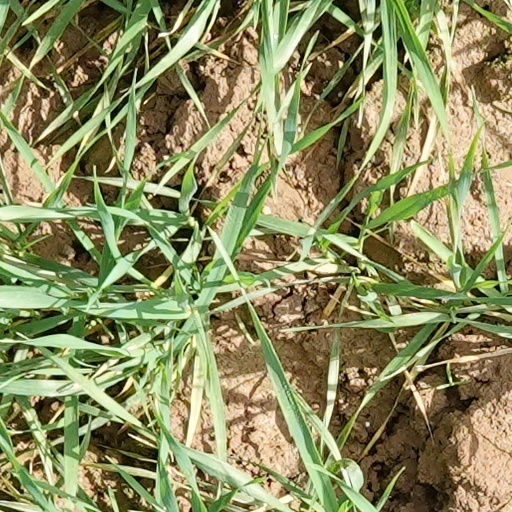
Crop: wheat